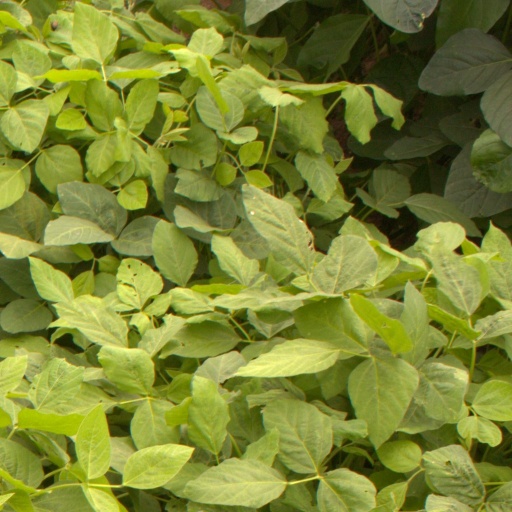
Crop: soybean